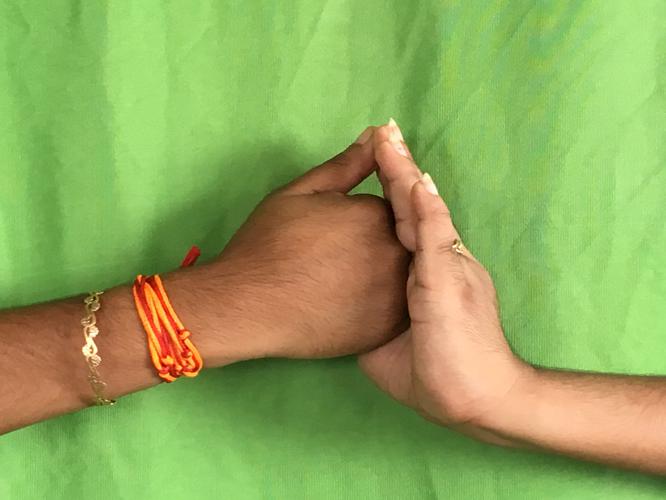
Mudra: Shanka
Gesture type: double_hand